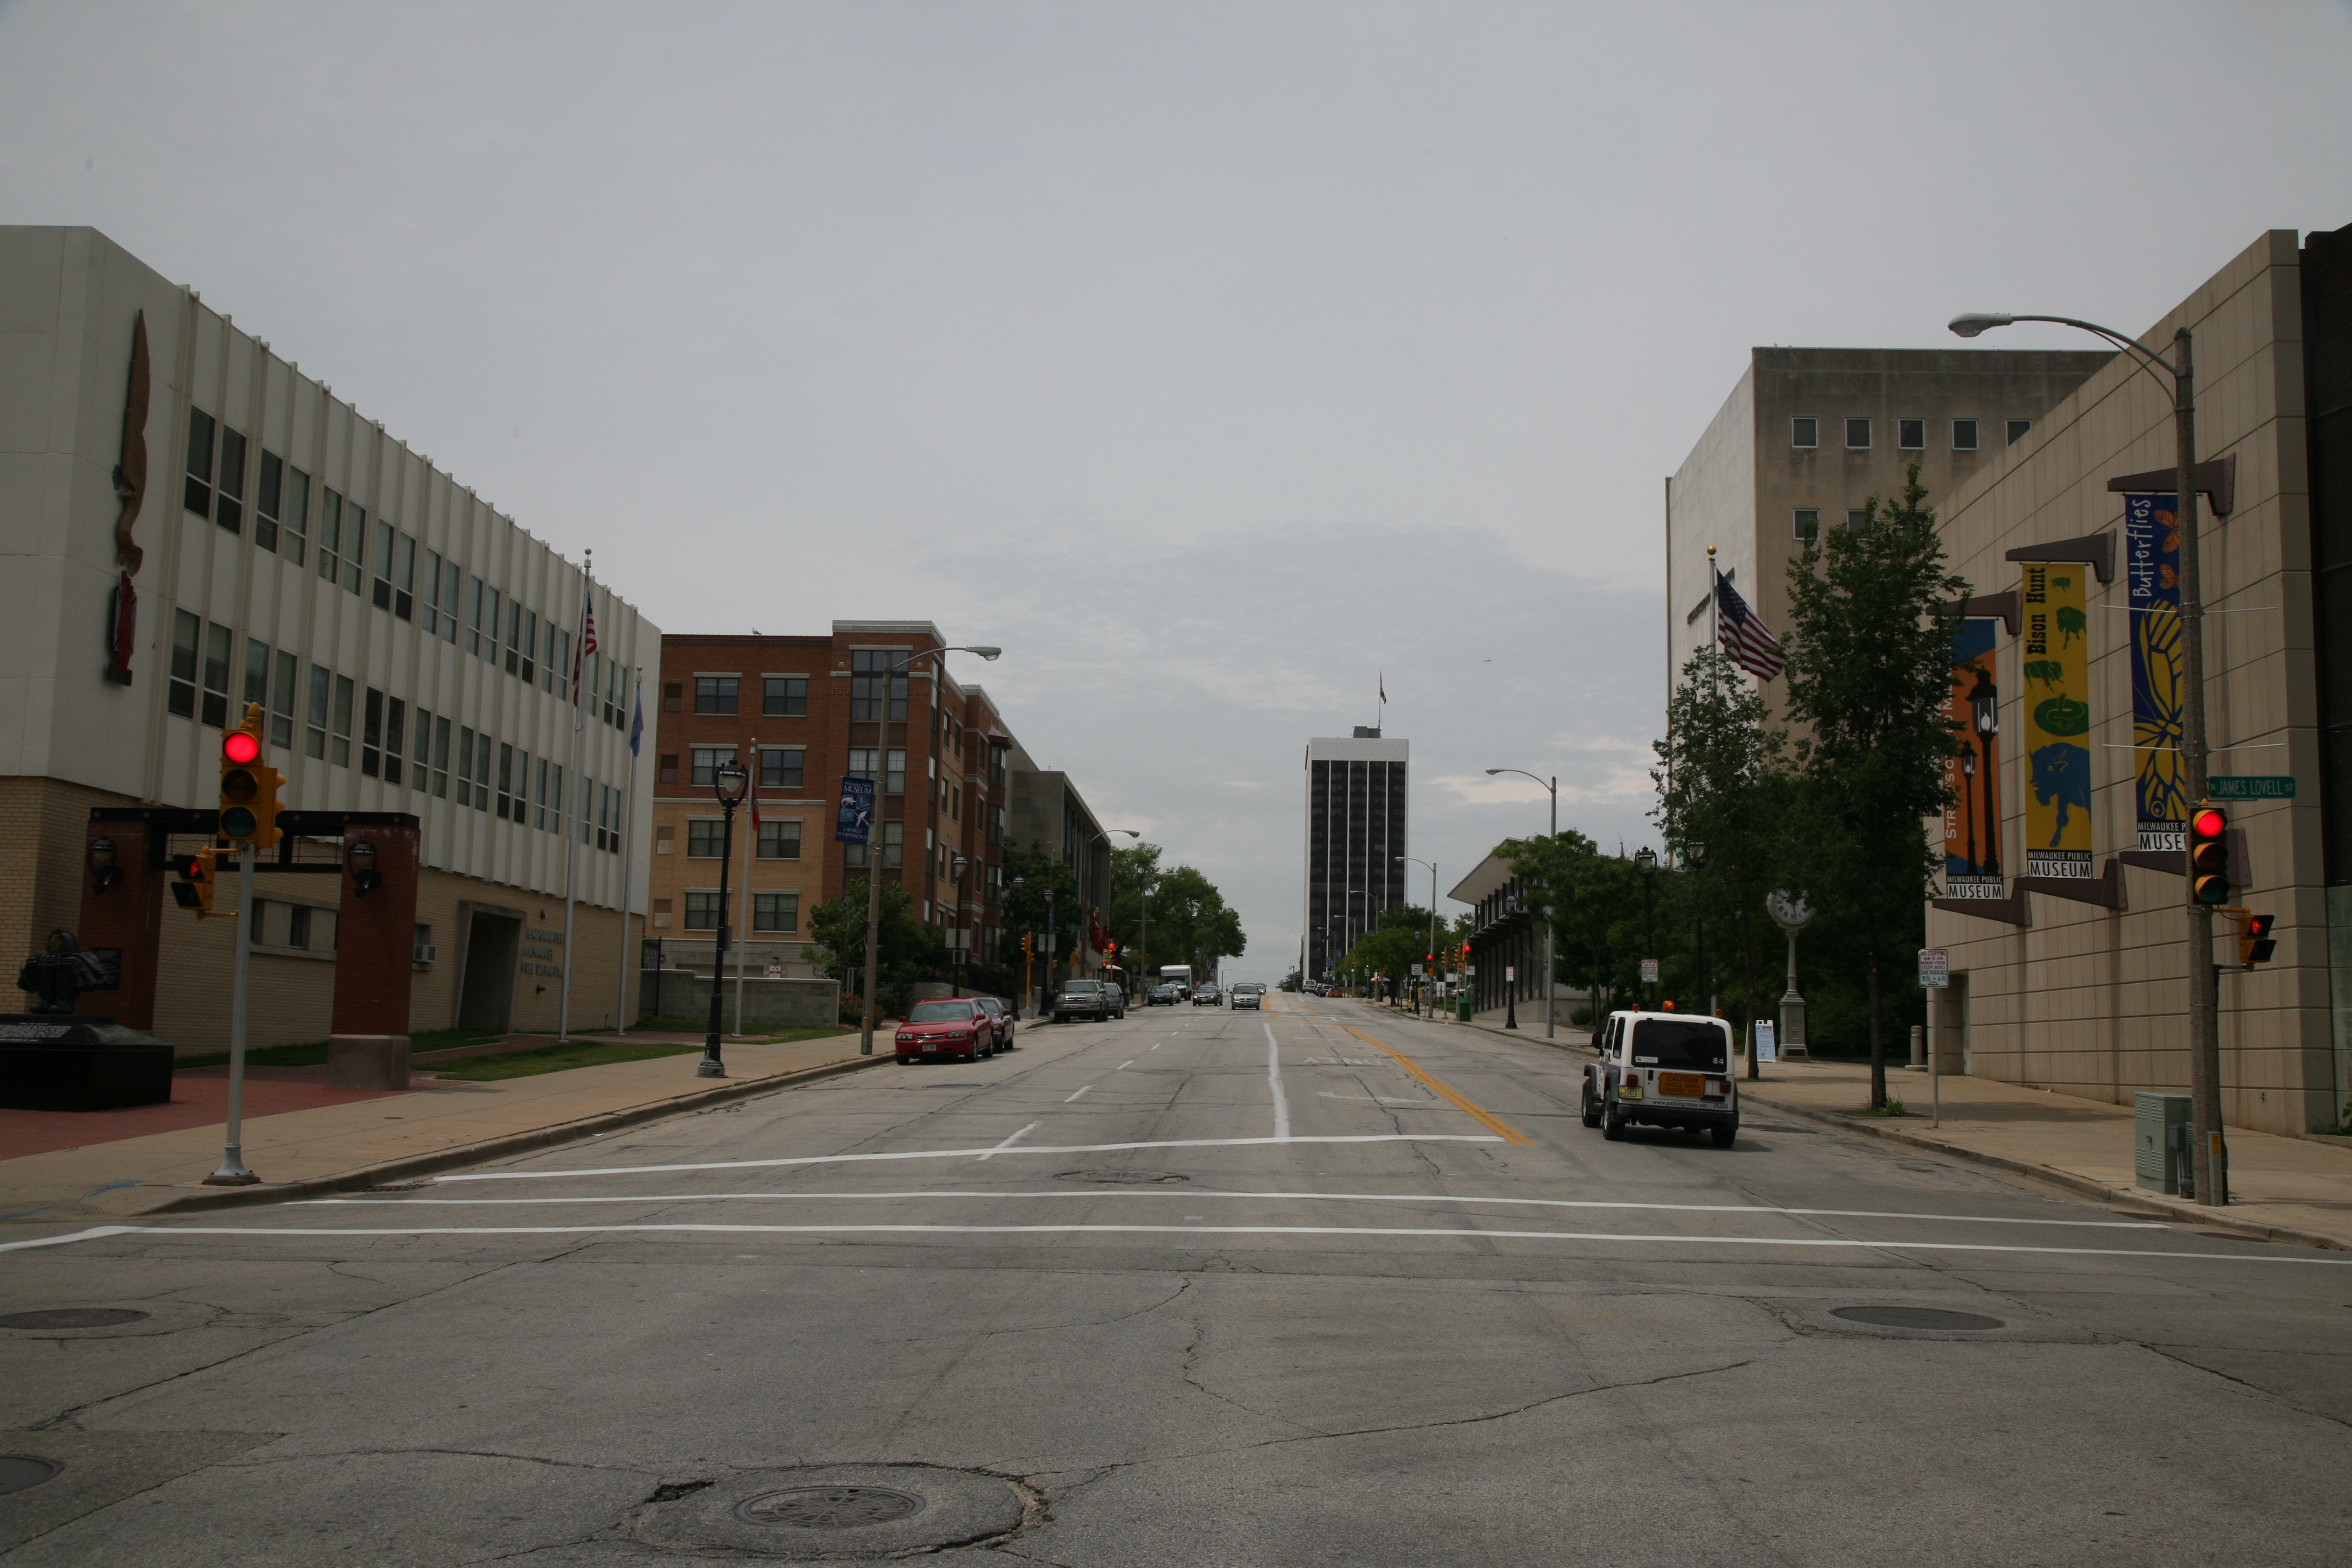
pedestrian, road, street, town, city, downtown, suburb, lane, infrastructure, neighbourhood, road surface, urban area, residential area, human settlement